Jürgen Prochnow

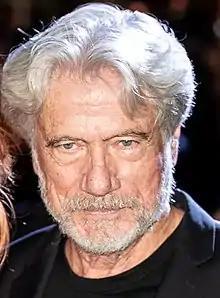
Prochnow in 2019

Jürgen Prochnow (born 10 June 1941) is a German actor. His international breakthrough was his portrayal of the good-hearted and sympathetic U-boat Commander "Der Alte" ("Old Man") in the 1981 war film "Das Boot".